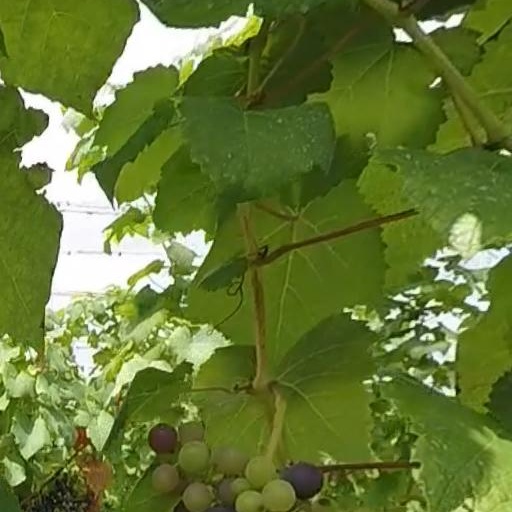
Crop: grape